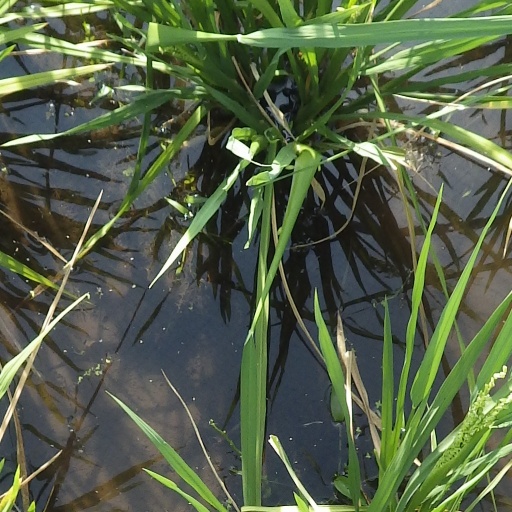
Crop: rice